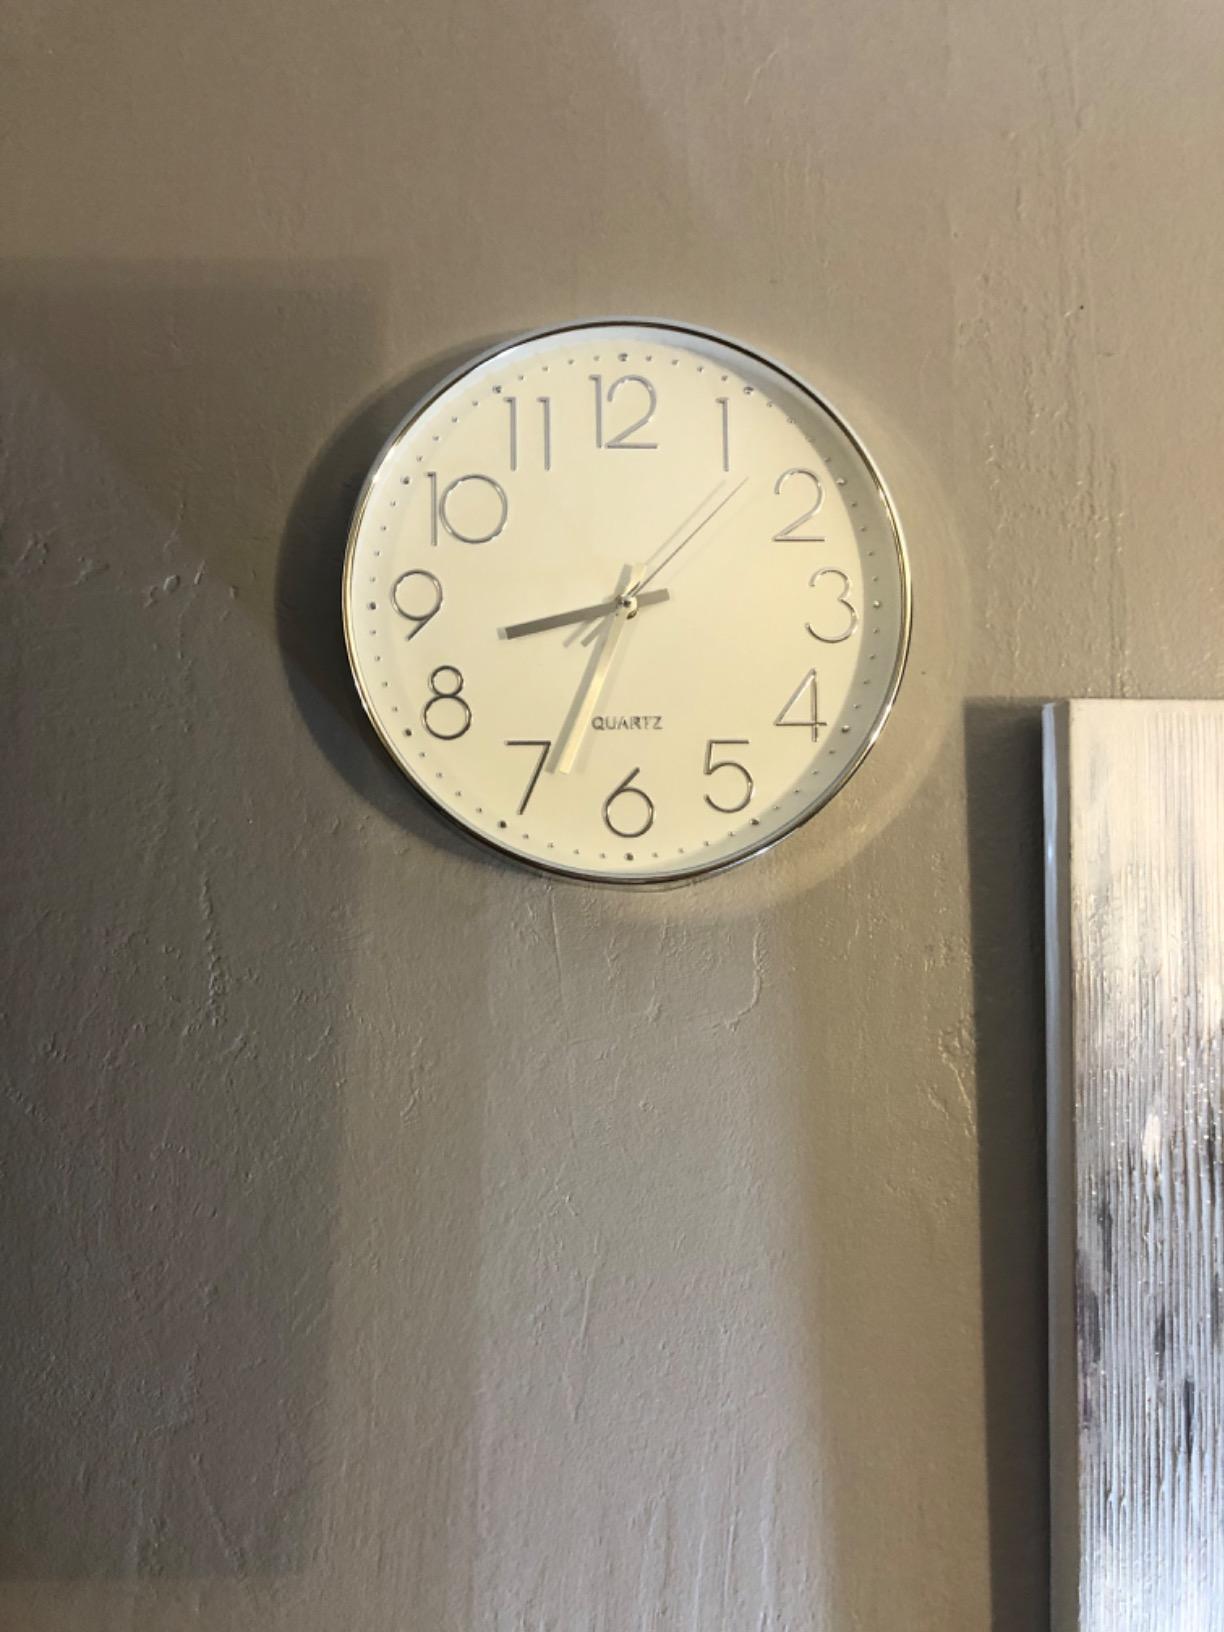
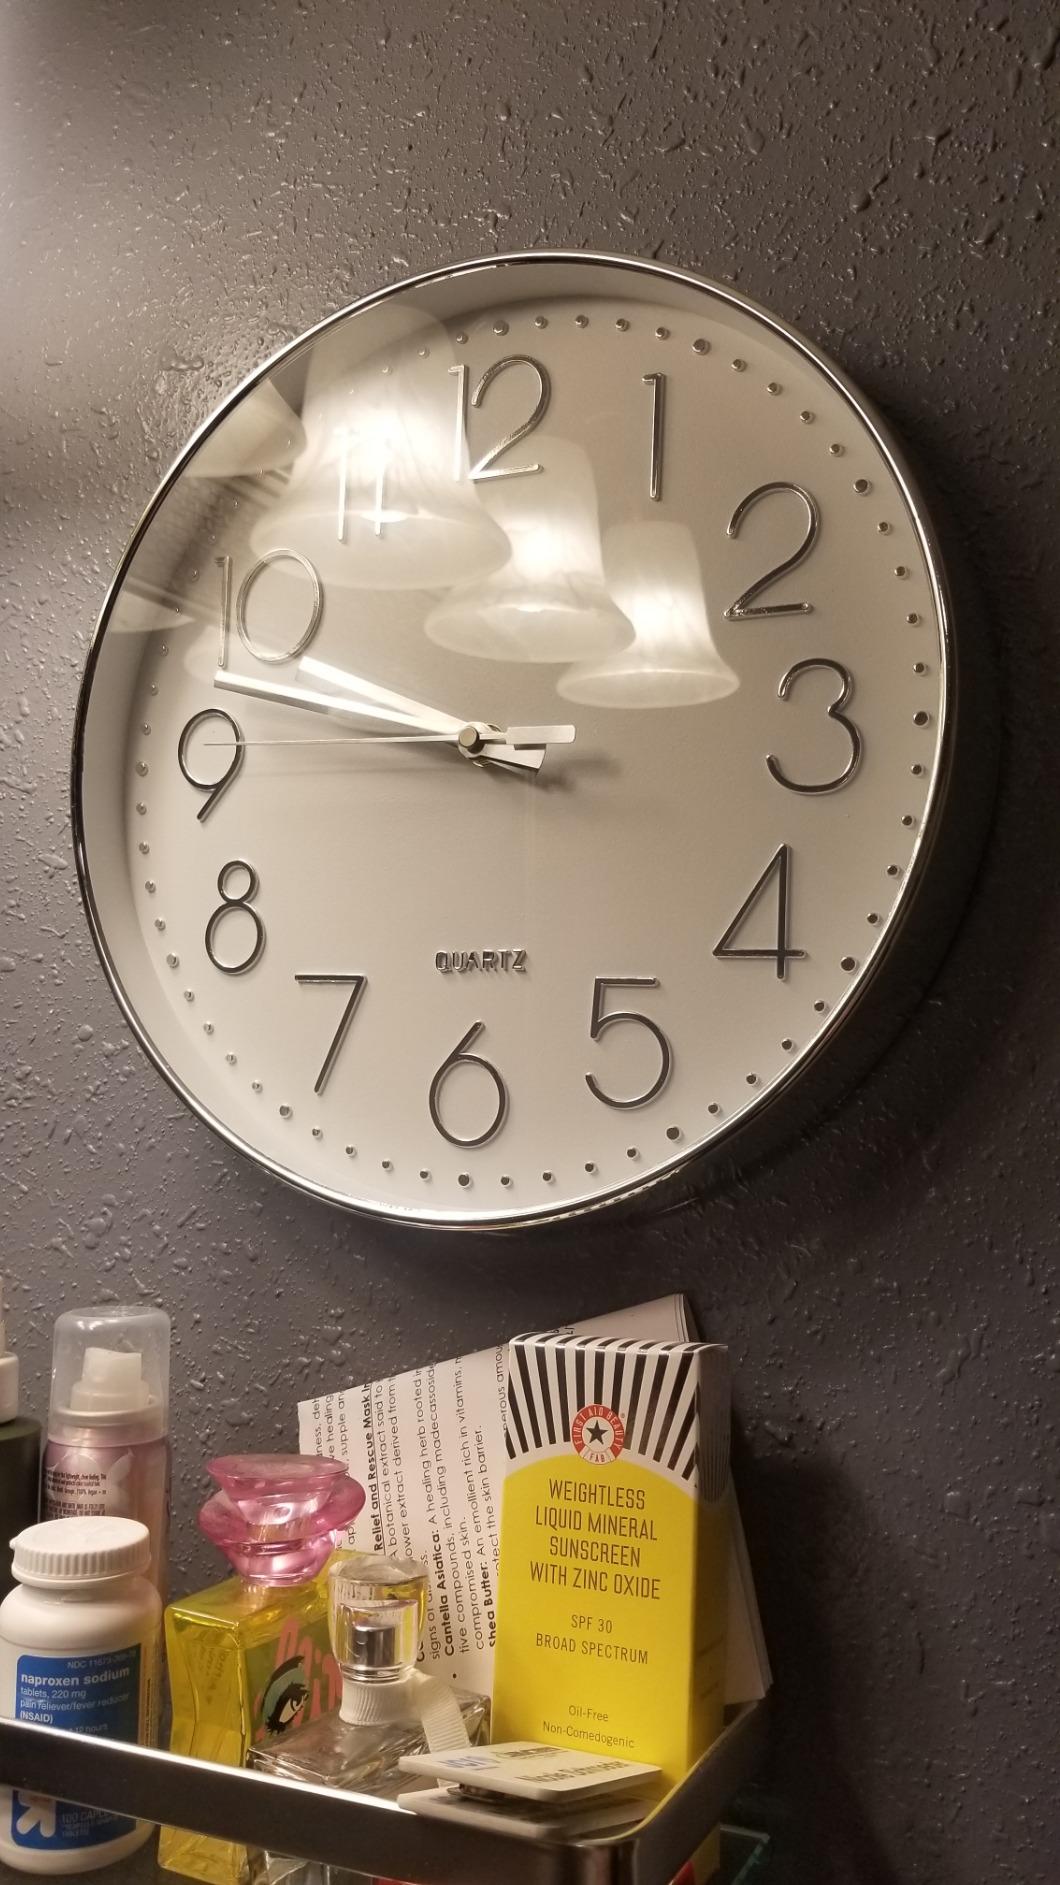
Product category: clock
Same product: yes